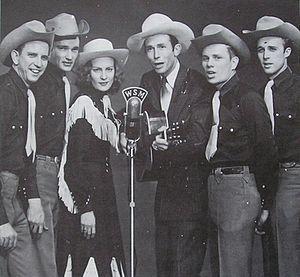
Hiram King “Hank” Williams est un chanteur, guitariste et compositeur américain qui devint une icône de la musique country, et un musicien influent du XXᵉ siècle. Adepte influent du style honky tonk, il enregistre de nombreux disques à succès, et son charisme sur scène ainsi que ses compositions concises alimentent sa célébrité. Son catalogue musical est l'un des piliers de la musique country. Ses chansons ont été reprises par des artistes pop, gospel et rock. Sa légende n'a fait que croître depuis sa mort prématurée à l'âge de 29 ans.